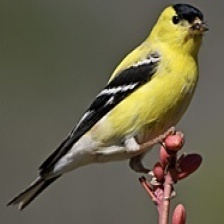
Species: AMERICAN GOLDFINCH
Scientific name: SPINUS TRISTIS
ImageNet parent category: goldfinch